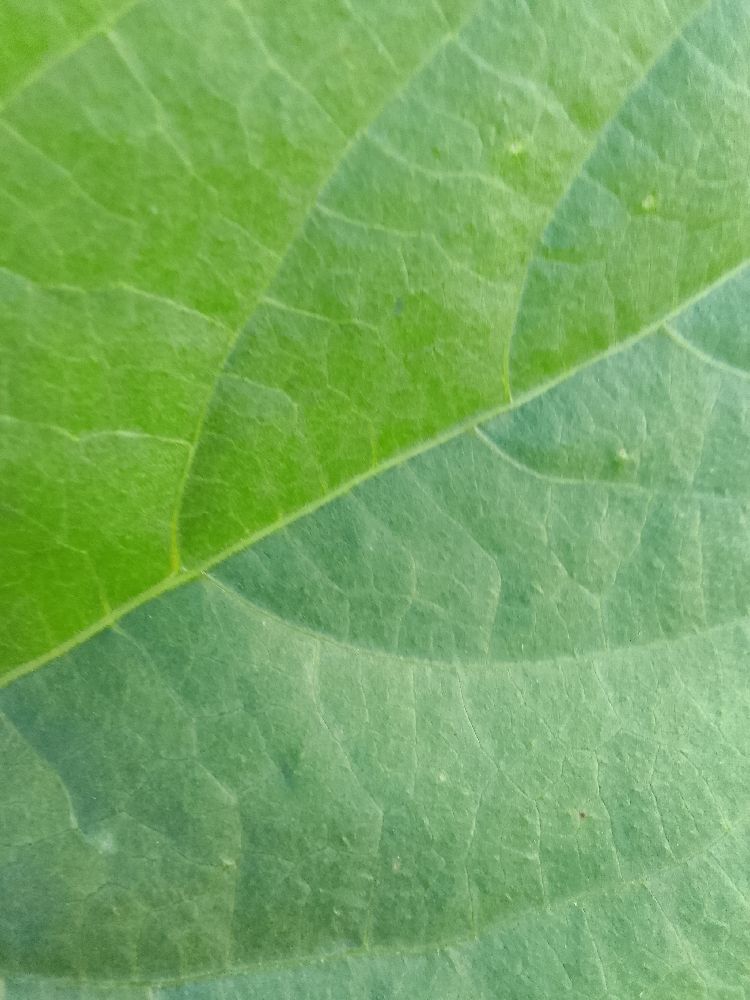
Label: healthy